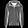
Label: Coat